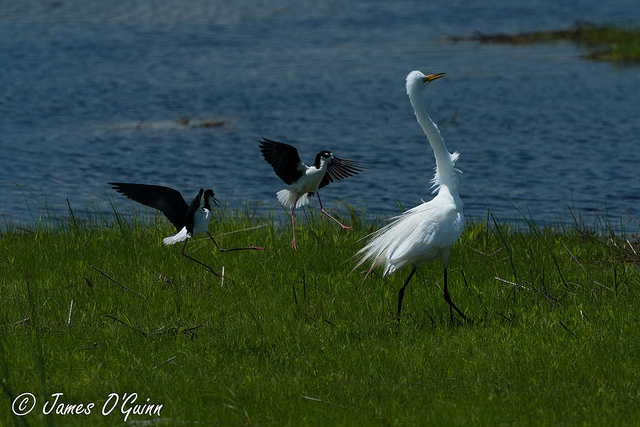
A group of birds in the grass by the water.
there is a large seagull and two other birds in the grass
Birds and swan in grassy area with lake behind
A flock of birds standing on top of a grass covered field.
TWO BLACK AND WHITE AND ONE ALL WHITE CRANES